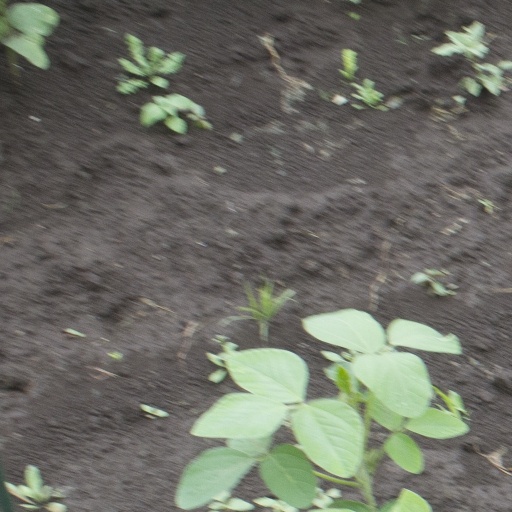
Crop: soybean